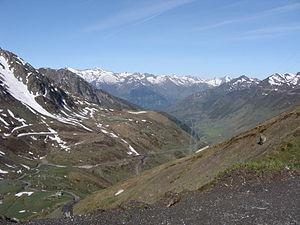
Pays Toy - Du col du Tourmalet vue sur la Vallée de Baréges
Le domaine du Tourmalet est le plus grand domaine skiable des Pyrénées françaises, et situé dans le département des Hautes-Pyrénées en région Occitanie.
Le col du Tourmalet est un col de montagne des Pyrénées centrales françaises, à une cinquantaine de kilomètres au sud de Tarbes, dans le département des Hautes-Pyrénées en région Occitanie. Il est emprunté par la route des cols.
Barèges est une commune française située dans le département des Hautes-Pyrénées, en région Occitanie - son parler, comme celui de toute la Vallée, est une variété du gascon.
Le pays Toy est une des sept vallées des Pyrénées françaises du Lavedan, partie sud-occidentale de la Bigorre qui appartient actuellement au département des Hautes-Pyrénées, région Occitanie. La vallée est en partie sud du Lavedan qui regroupe les communes de Barèges, Betpouey, Chèze, Esquièze-Sère, Esterre, Gavarnie-Gèdre, Grust, Luz-Saint-Sauveur, Saligos, Sassis, Sazos, Sers, Viella, Viey et Viscos.
Le Bastan, ou ruisseau d'Oncet dans sa partie amont, est un cours d'eau français, affluent droit du gave de Gavarnie, en Lavedan, dans le département des Hautes-Pyrénées.